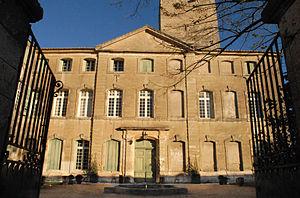
Façade du château de Sanilhac dans le Gard
Sanilhac-Sagriès est une commune française située dans le département du Gard dans le Languedoc-Roussillon, région Occitanie.
Le Château de Sanilhac est une ancienne place forte, citée dès le Xᵉ siècle, qui protégeait la route de Nîmes à Uzès. Il est situé sur la commune de Sanilhac-Sagriès dans le Gard.